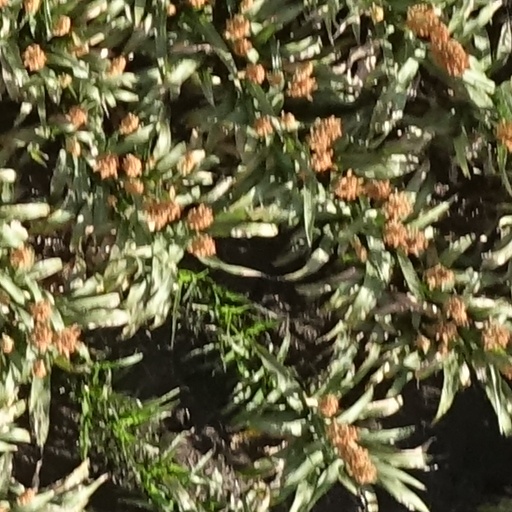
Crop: sorghum